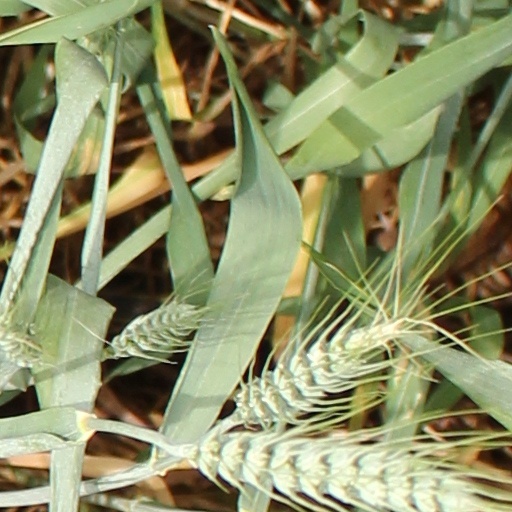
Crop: wheat